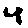
Label: 4